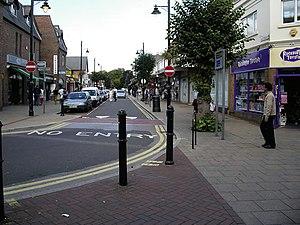
Eastleigh est une ville et un district du Hampshire comptant environ 125 000 habitants, situé sur la côte sud de l'Angleterre entre Southampton et Winchester. La ville est traversée par la rivière Itchen.